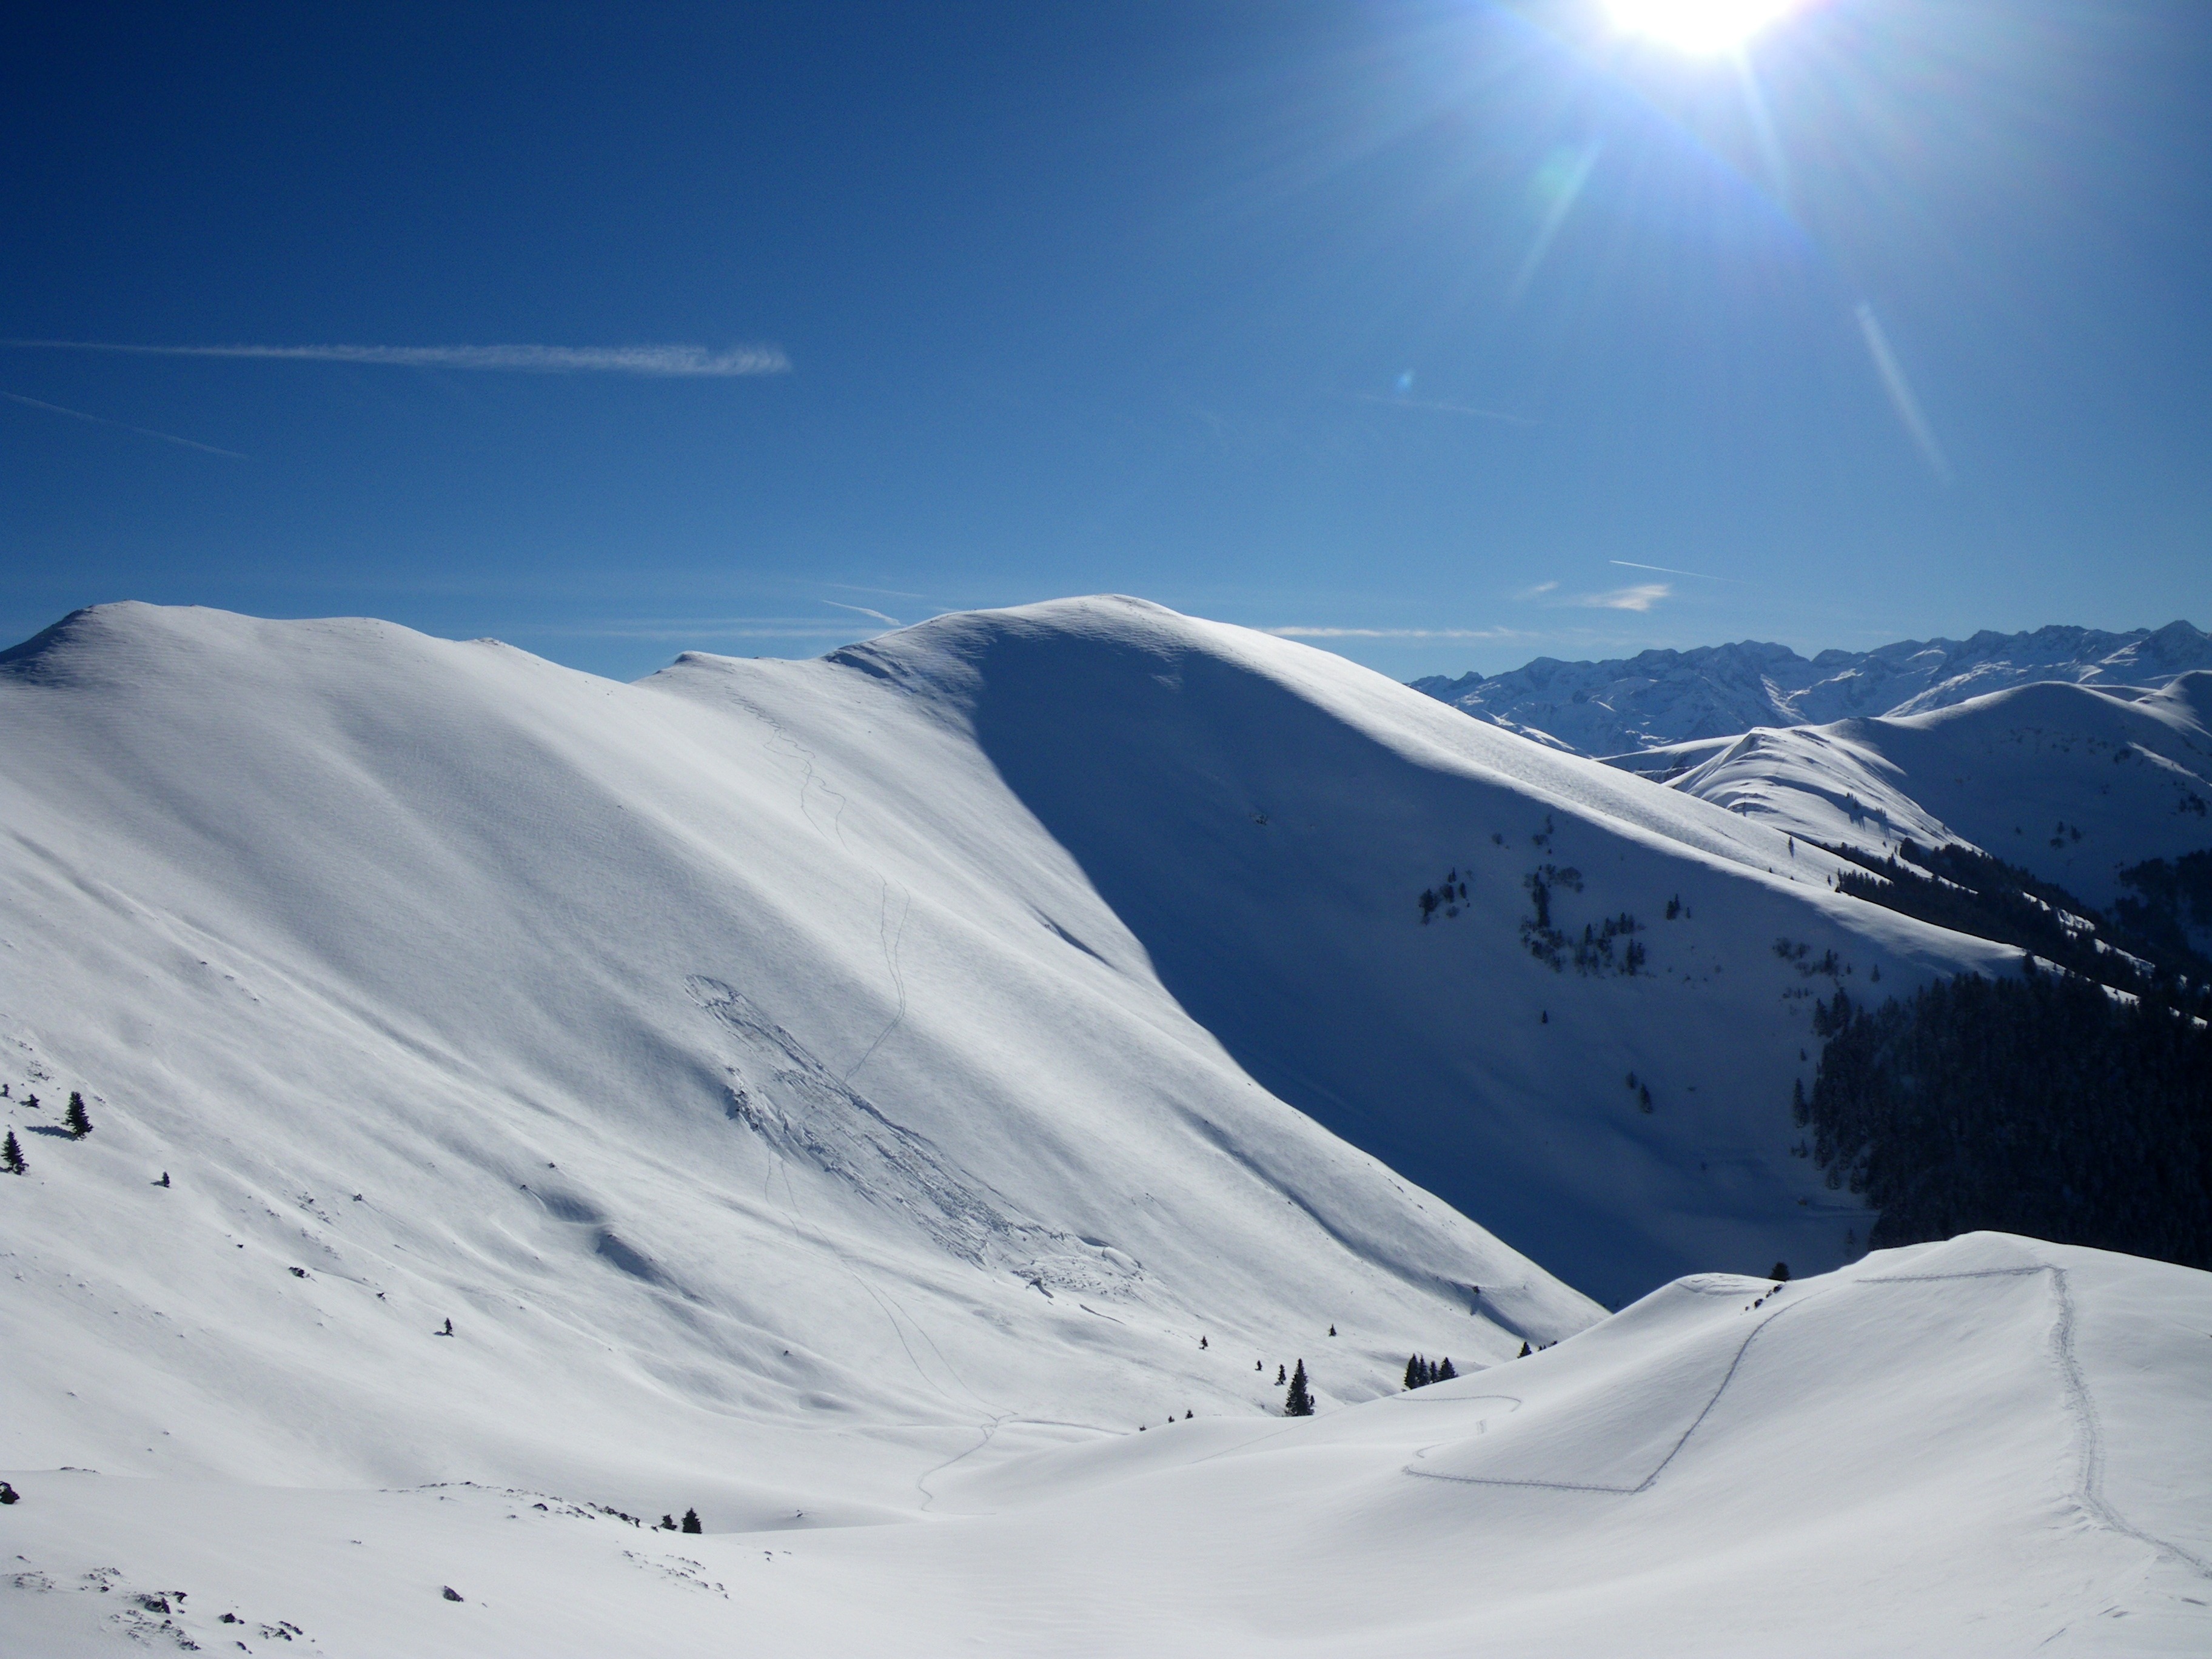
mountain, snow, winter, sun, mountain range, weather, skiing, season, summit, sports equipment, winter sport, sports, resort, alps, ski, piste, pyrenees, landform, ski touring, ski mountaineering, ski equipment, mountainous landforms, geological phenomenon